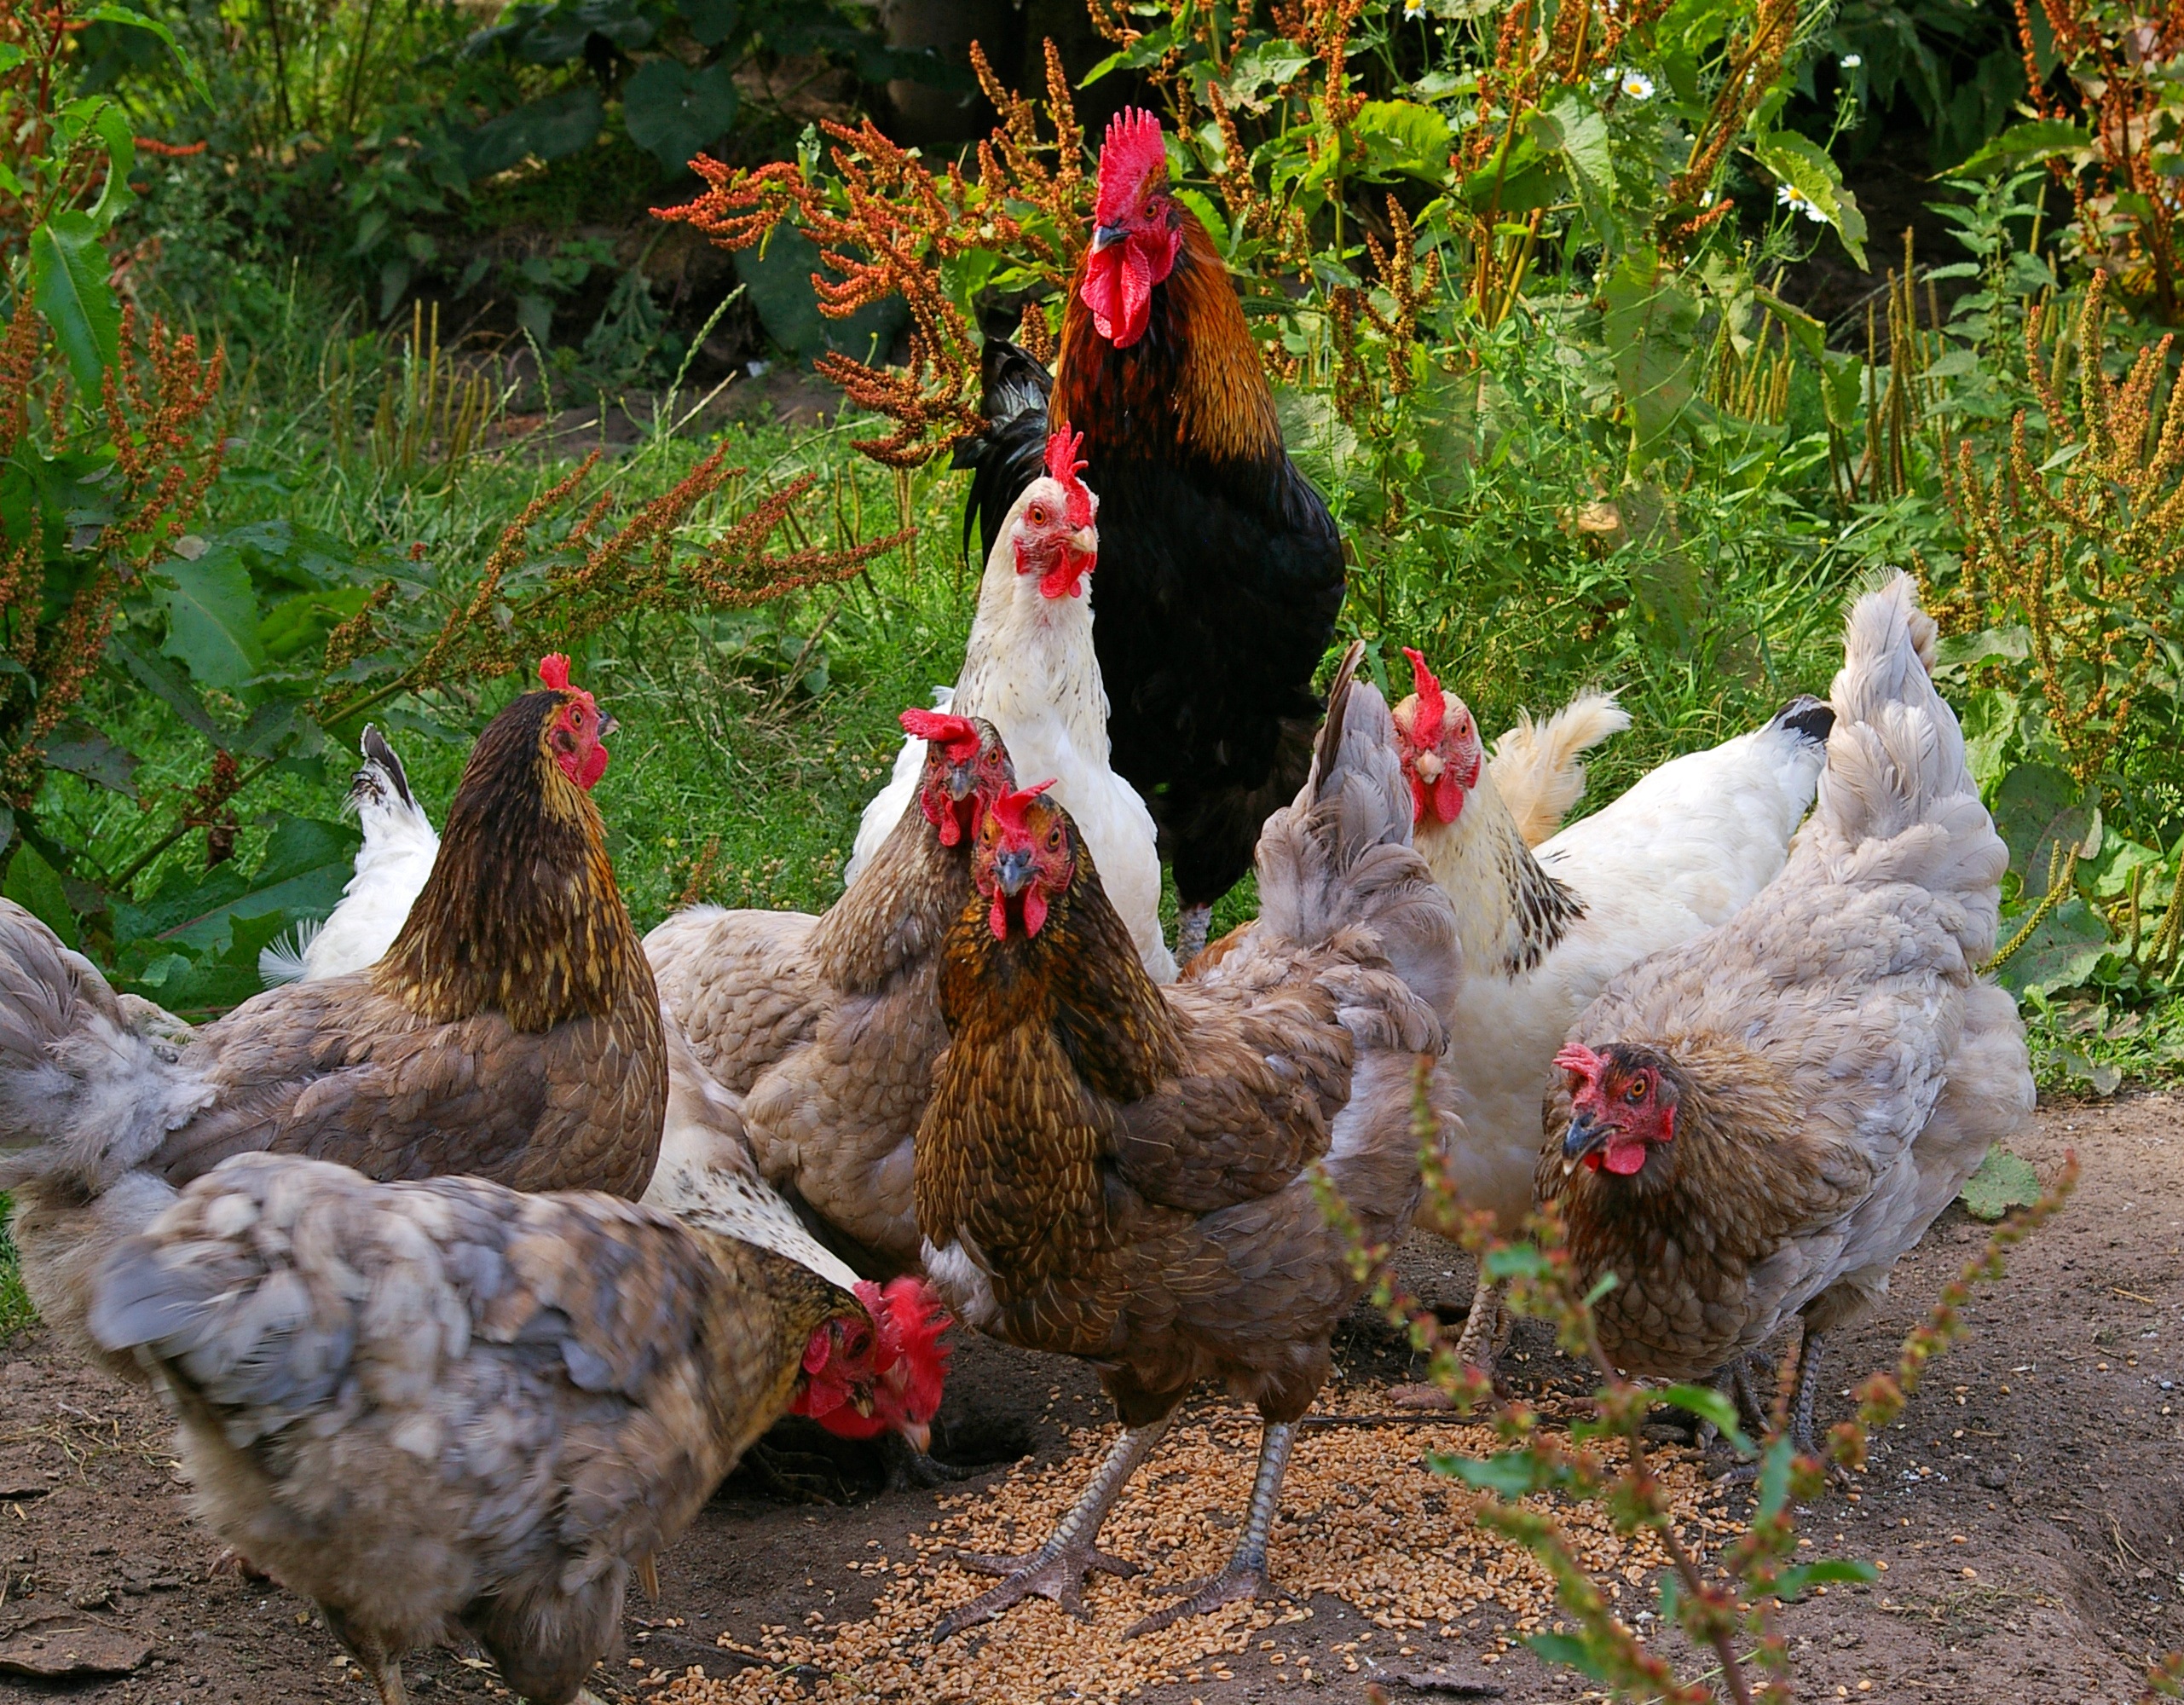
bird, farm, village, food, beak, chicken, fowl, fauna, rooster, poultry, feeding, galliformes, vertebrate, hahn, chickens, grains, phasianidae, bio, village life, chicken run, organic poultry, happy hens, organic chickens, white chicken, brown chicken, silver grey chicken, domesticated turkey